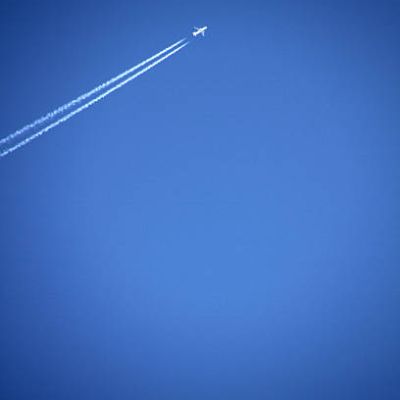
Cloud type: Contrail (Ct)